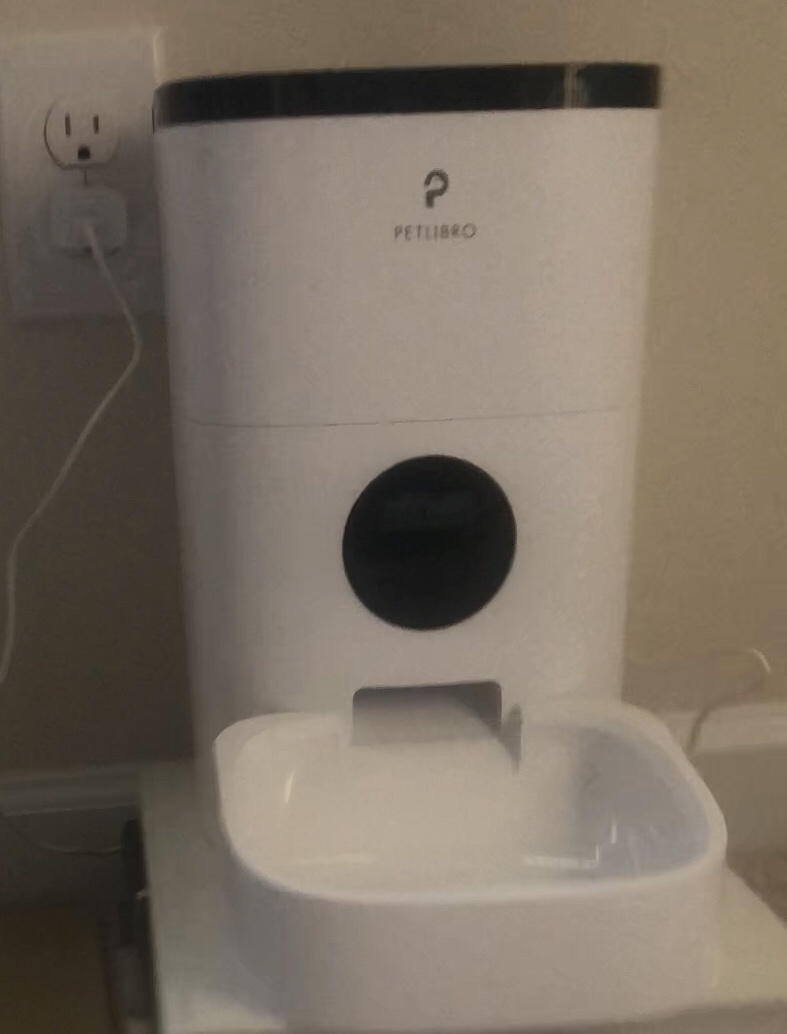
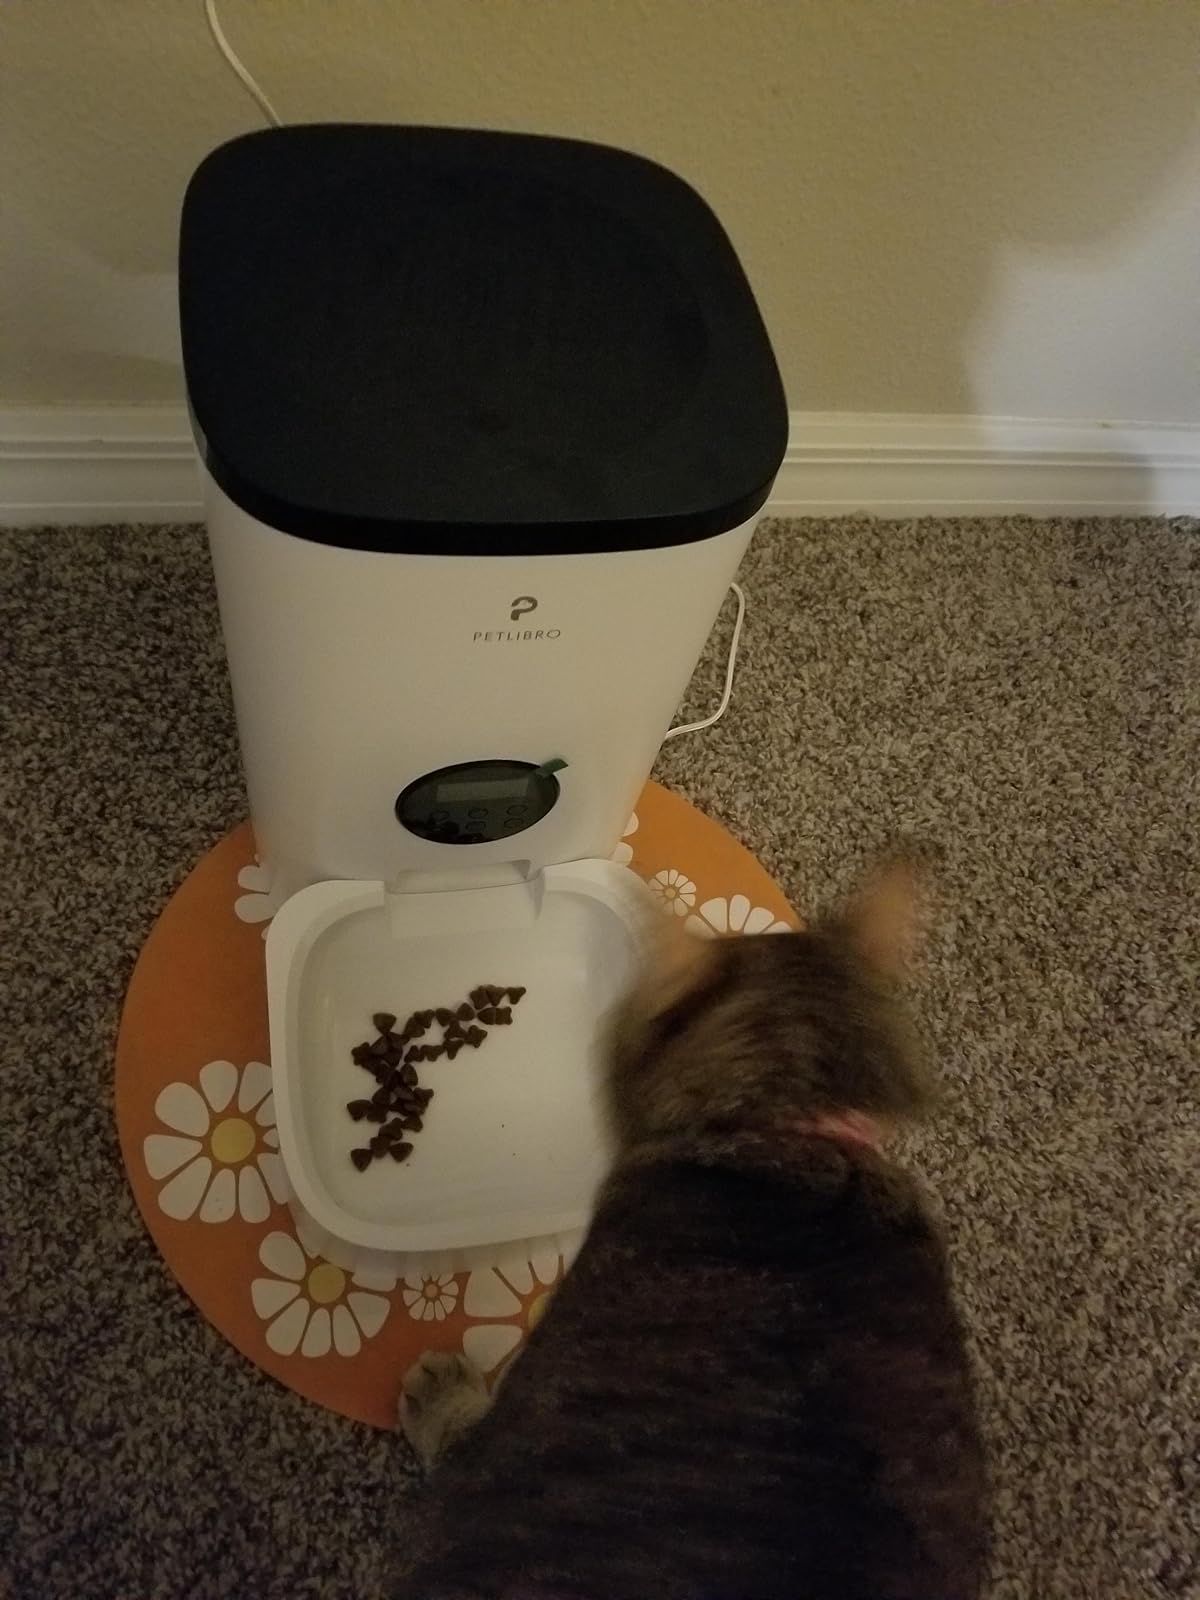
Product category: items_feeder
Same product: yes